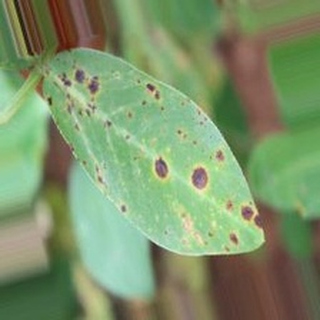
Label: groundnut_late_leaf_spot